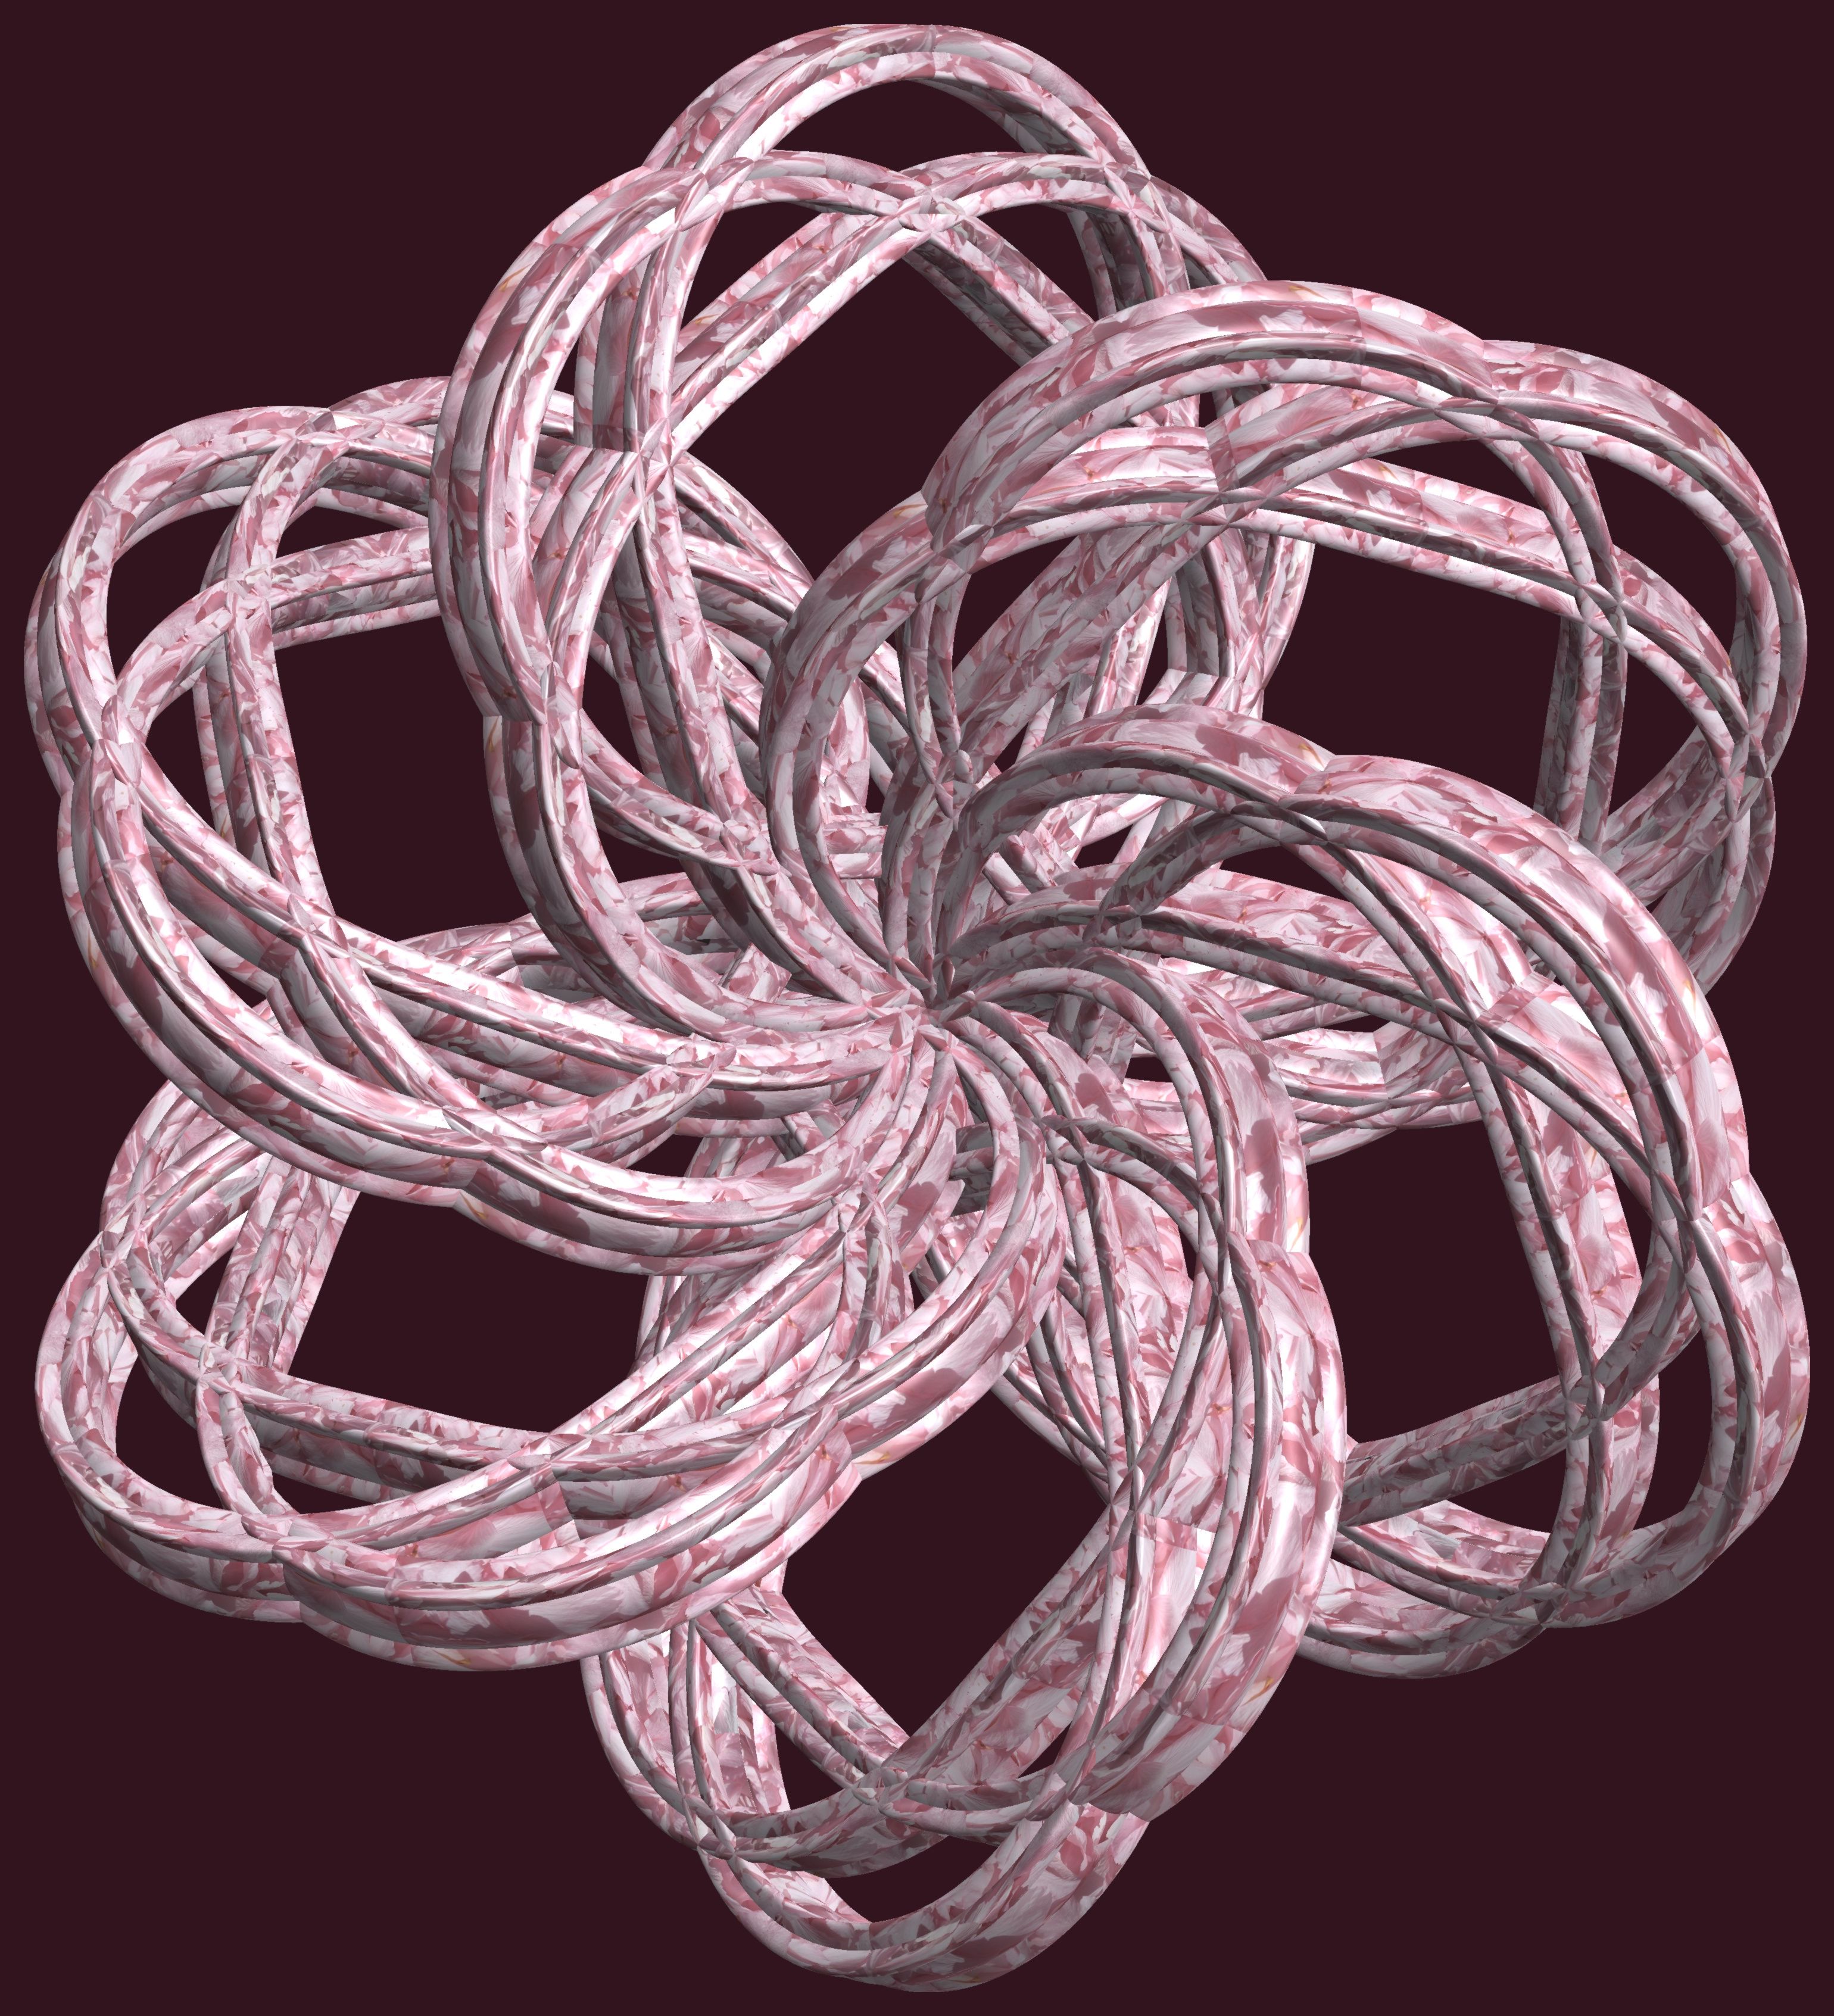
structure, texture, pattern, circle, jewellery, figure, design, symmetry, 3d, graphic, torus, mathematica, cg, parametricplot3d, code, program, algorithm, abstruct, mapping, lissajous, fashion accessory